1964 Monson Motor Lodge protests

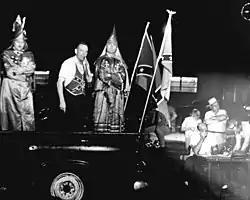
Ku Klux Klan rally in St. Augustine, July 23, 1964: Note Charles Conley Lynch in the Confederate flag vest, holding microphone

King was released from jail the following day. Looking, according to Hayling, haggard and frightened", he refused to talk about his overnight imprisonment and left St. Augustine immediately, traveling first to Harvard University to collect an honorary degree and then to Washington, DC to be photographed with Johnson. King had ensured that "the nation's attention would be focused on the brutal actions of the Klan and the adamant stand elected officials of St. Augustine had taken to prevent demonstrators from protesting segregation". Klan demonstrations continued over the next few days. On the 14th, Klansman, attorney, and leader of the newly founded National States' Rights Party J. B. Stoner spoke before a large crowd at the Slave Market, declaring that "tonight, we're going to find out whether white people have any rights! When the Constitution said all men are created equal, it wasn't talking about niggers. The coons have been parading around St. Augustine for a long time." King was accused of being a "longtime associate" of communism, while the Supreme Court was "Jew-stacked". Accompanied by local Klan leader Charles Conley Lynch—whose trademark costume, notes Garrow, was a "vest cut from a Confederate battle flag"—Stoner "claimed that African Americans were sexually depraved brutes more closely related to apes than humans...The two men evoked the Lost Cause as a means to rally white males in defense of their wives and daughters".